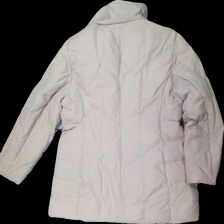
View: back
Type: Winter jacket
Category: Ladies
Brand: Not in the list
Brand text on label: Sport line daune
Colors: Beige
Material: 100% Polyester
Cut: Regular
Season: All
Stains: Major
Damage: stain
Damage location: top center
Damage 2: stain
Damage 2 location: middle center
Damage 3: stain
Damage 3 location: bottom right
Price range: <50
Recommended usage: Recycle
Description: beige winter jacket